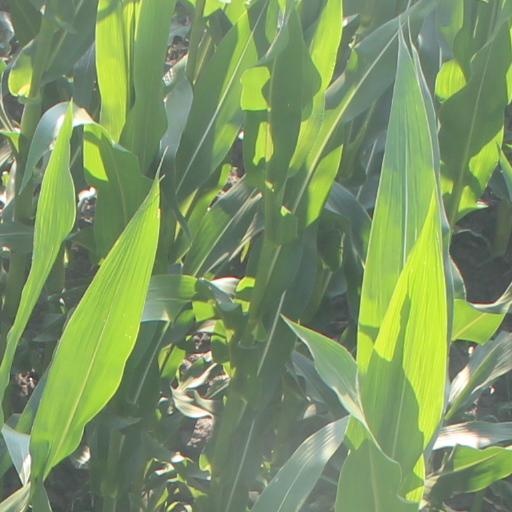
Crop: maize; corn